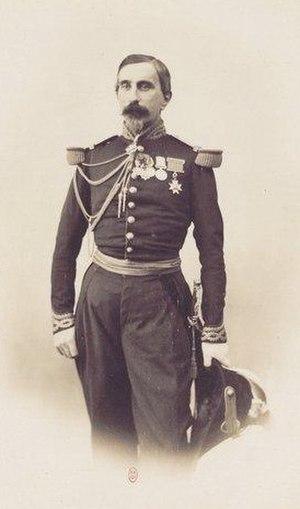
Portrait du colonel Reille
La famille Reille est une famille de la noblesse d'Empire.
André-Charles-Victor Reille, 2ème comte Reille et de l’Empire, est un général français.